Hamlet (1969 film)

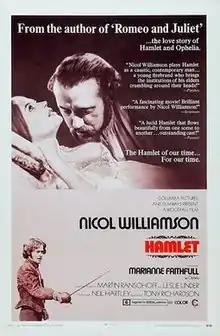
Film poster

Hamlet is a 1969 British tragedy period drama film directed by Tony Richardson and starring Nicol Williamson, Anthony Hopkins, Judy Parfitt, Marianne Faithfull, Mark Dignam, Gordon Jackson and Michael Pennington. It is a film adaptation of Shakespeare's play "Hamlet". It was written by Richardson based on his stage production at the Roundhouse theatre in London.